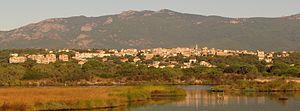
Porto-Vecchio est une commune française située dans la circonscription départementale de la Corse-du-Sud et le territoire de la collectivité de Corse. Elle appartient à l'ancienne piève de Porto-Vecchio dont elle était le chef-lieu.